Hapgood House

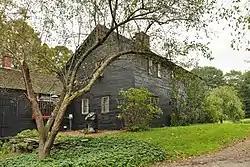

The Hapgood House is a historic house in Stow, Massachusetts. Built c. 1726, it is a well-preserved late First Period, including a rare surviving stairway balustrade from the period. The house was listed on the National Register of Historic Places in 1990.